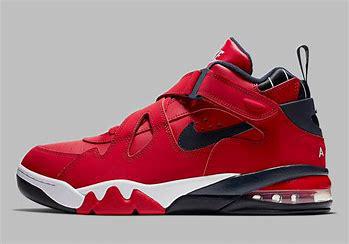
Brand: Nike
Model: Air Force Max